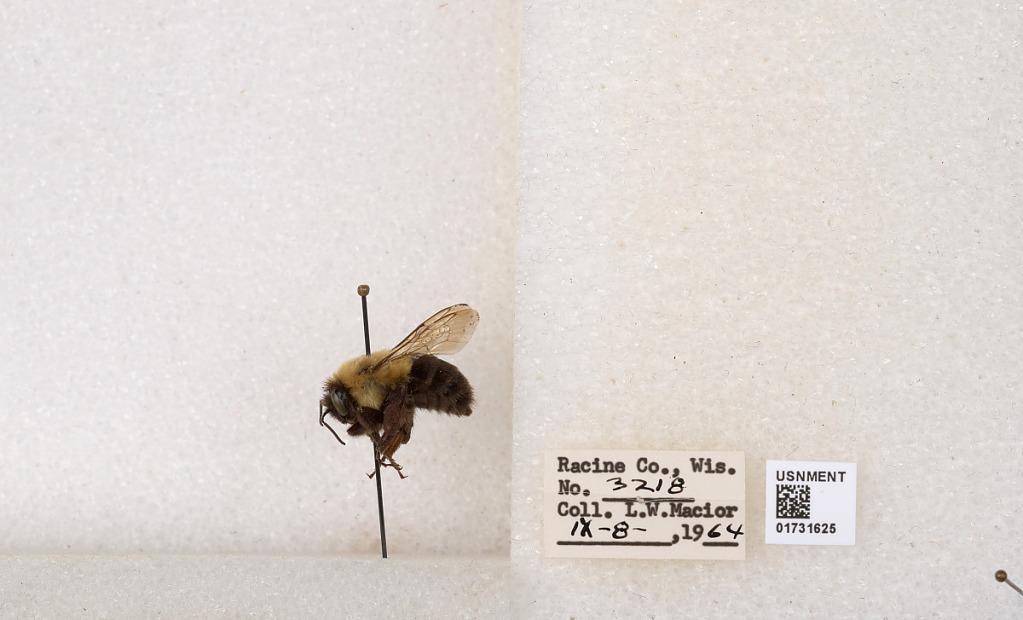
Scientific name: Bombus impatiens Cresson
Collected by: L. Macior
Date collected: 1964-9-8
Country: United States
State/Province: Wisconsin
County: Racine
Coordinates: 42.7299, -87.8123